Gyu-Kaku

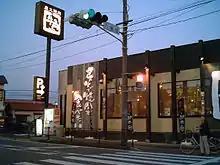
Gyu-Kaku Restaurant in Hanno, Saitama

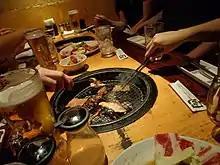

Gyu-Kaku first entered the yakiniku restaurant business in 1996 and opened its first franchised restaurant in 1997 after changing to the current name. The first overseas restaurant was opened in the United States in 2001 and the second in Taiwan in 2002.